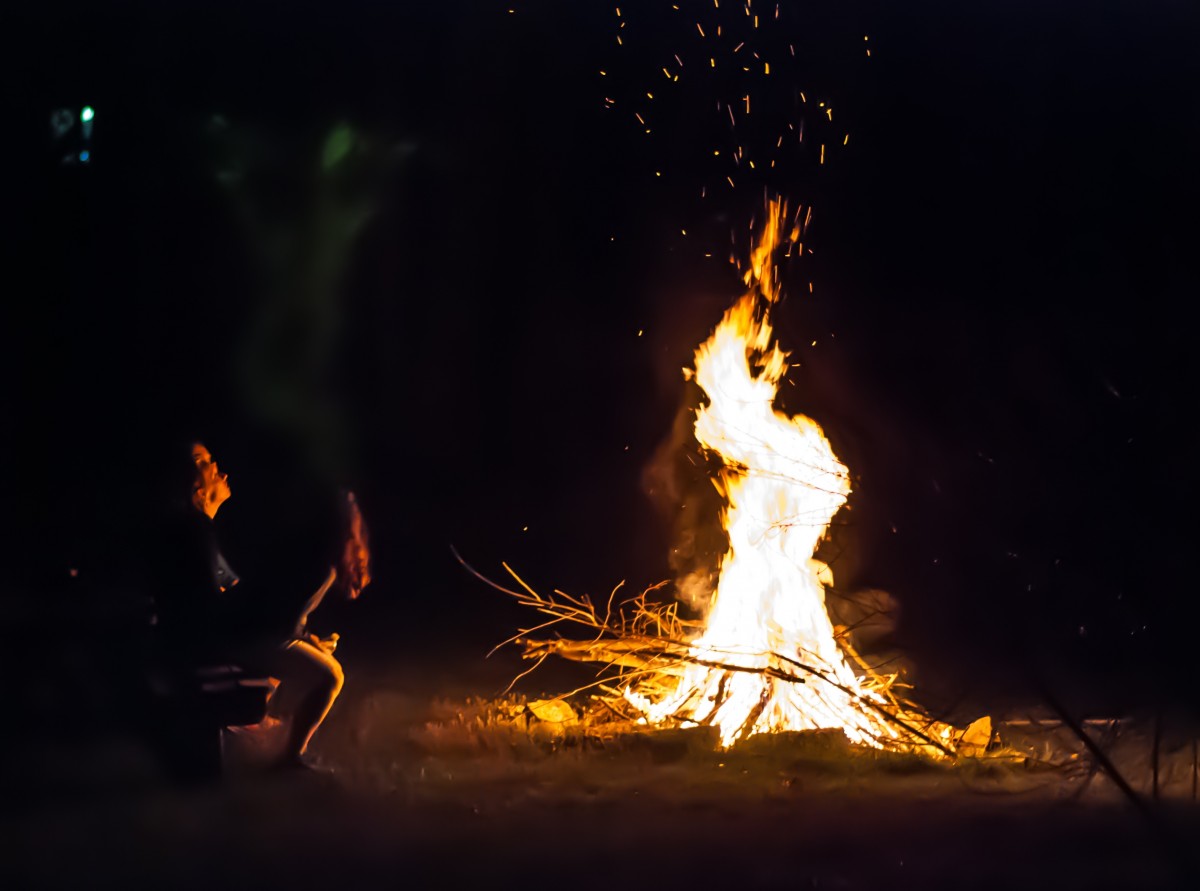
Tags: night, flame, fire, darkness, campfire